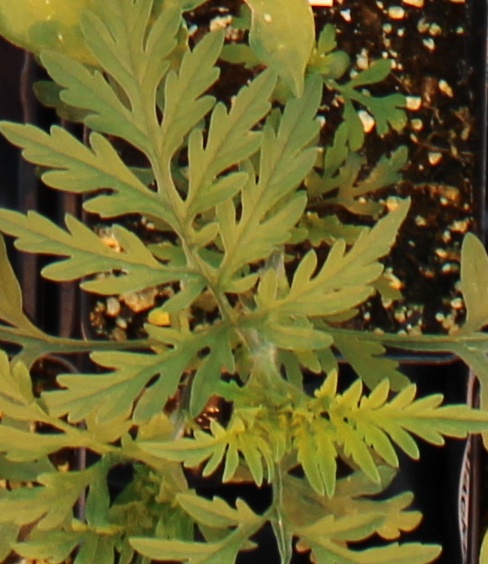
Label: Ragweed